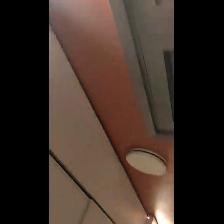
Label: NonHuman